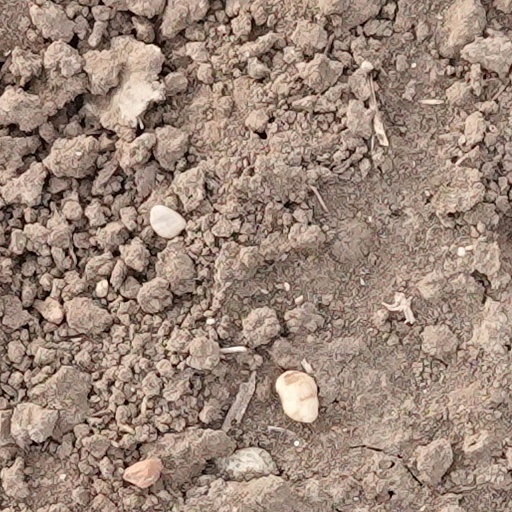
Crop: wheat